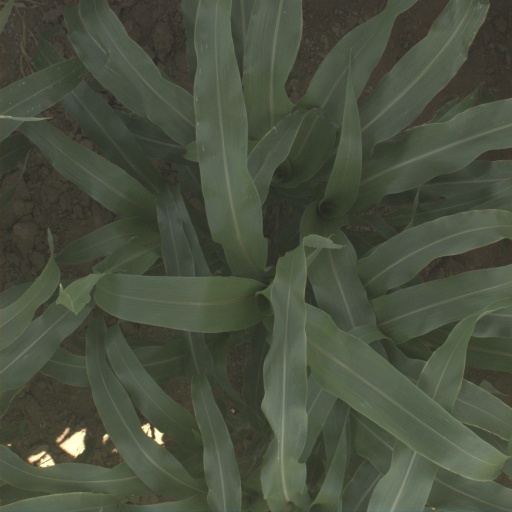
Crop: sorghum